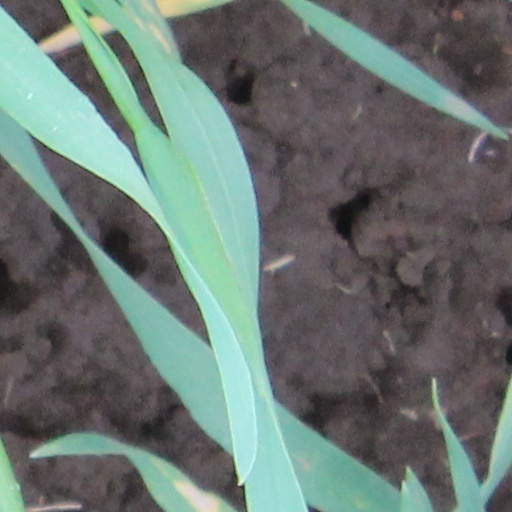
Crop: wheat